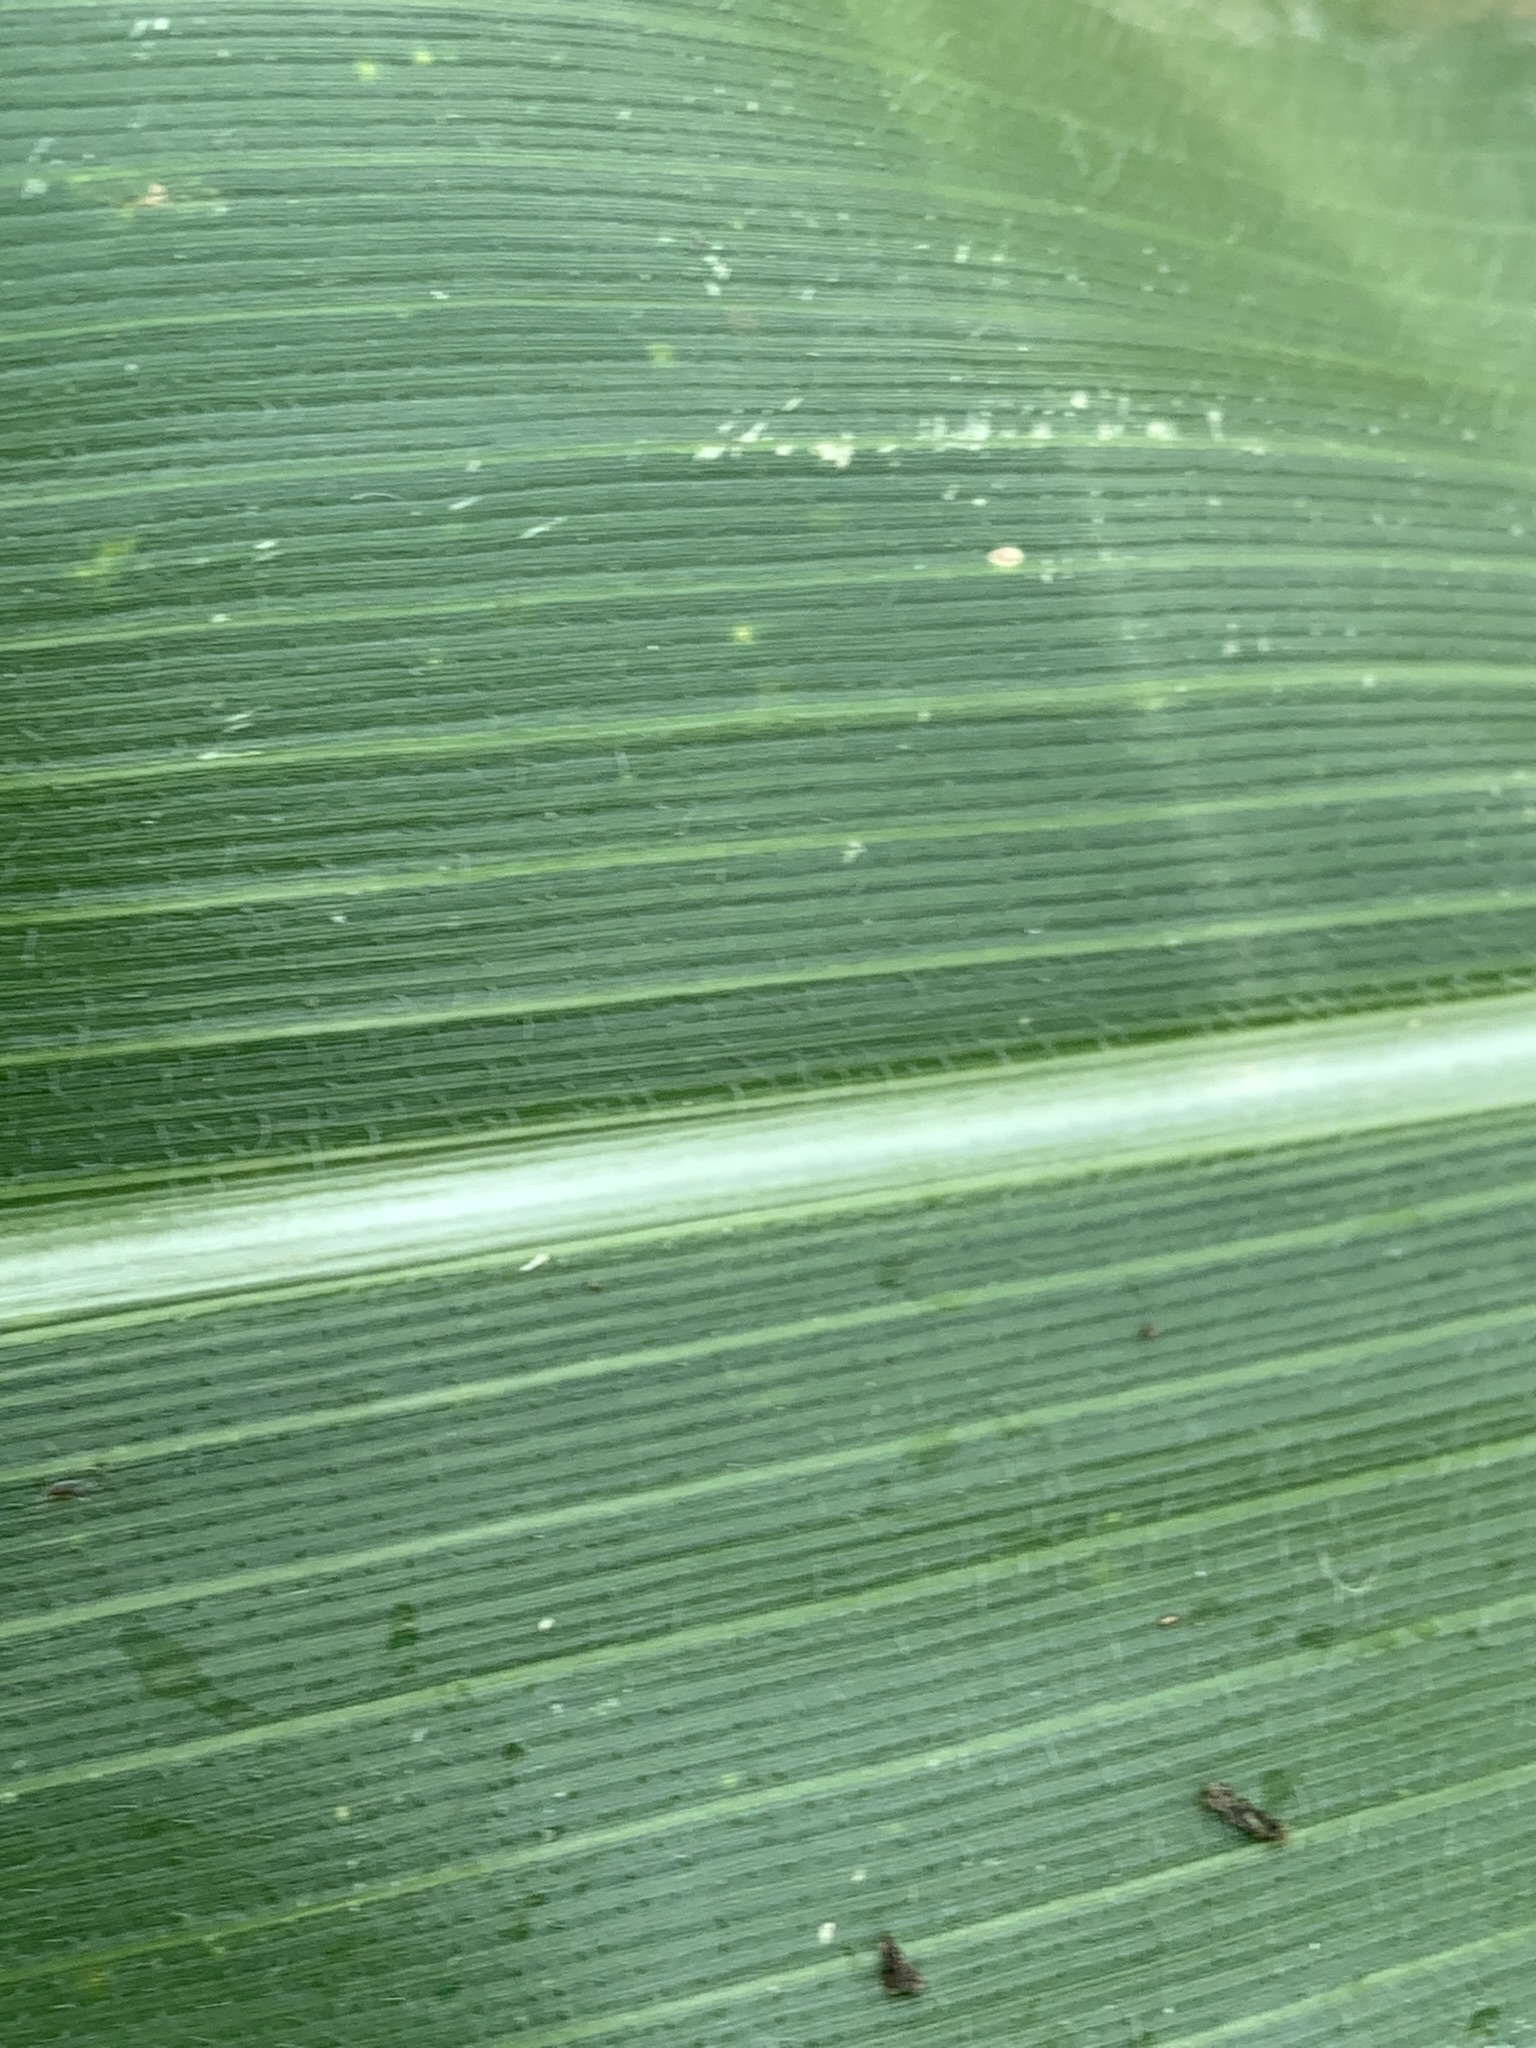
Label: Healthy